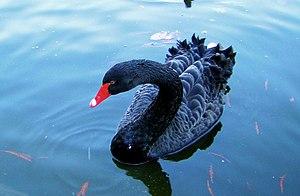
Le couple déduction et induction constitue un des dualismes qui structurent l'histoire de la philosophie.
Le cygne noir est une espèce de cygnes originaire d'Australie qui doit son nom à la coloration en grande partie noire de son plumage.